Courroux

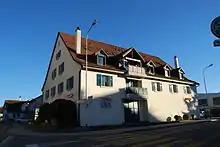
Coop Supermarket in Courroux

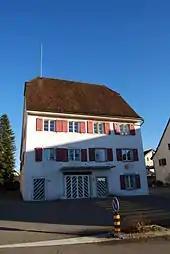
Municipal administration building

Courroux has a population of . , 10.0% of the population are resident foreign nationals. Over the last 10 years (2000–2010) the population has changed at a rate of 11.3%. Migration accounted for 5.7%, while births and deaths accounted for 6.1%.